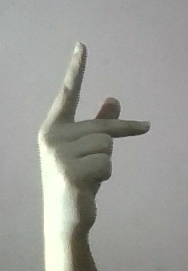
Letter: dha